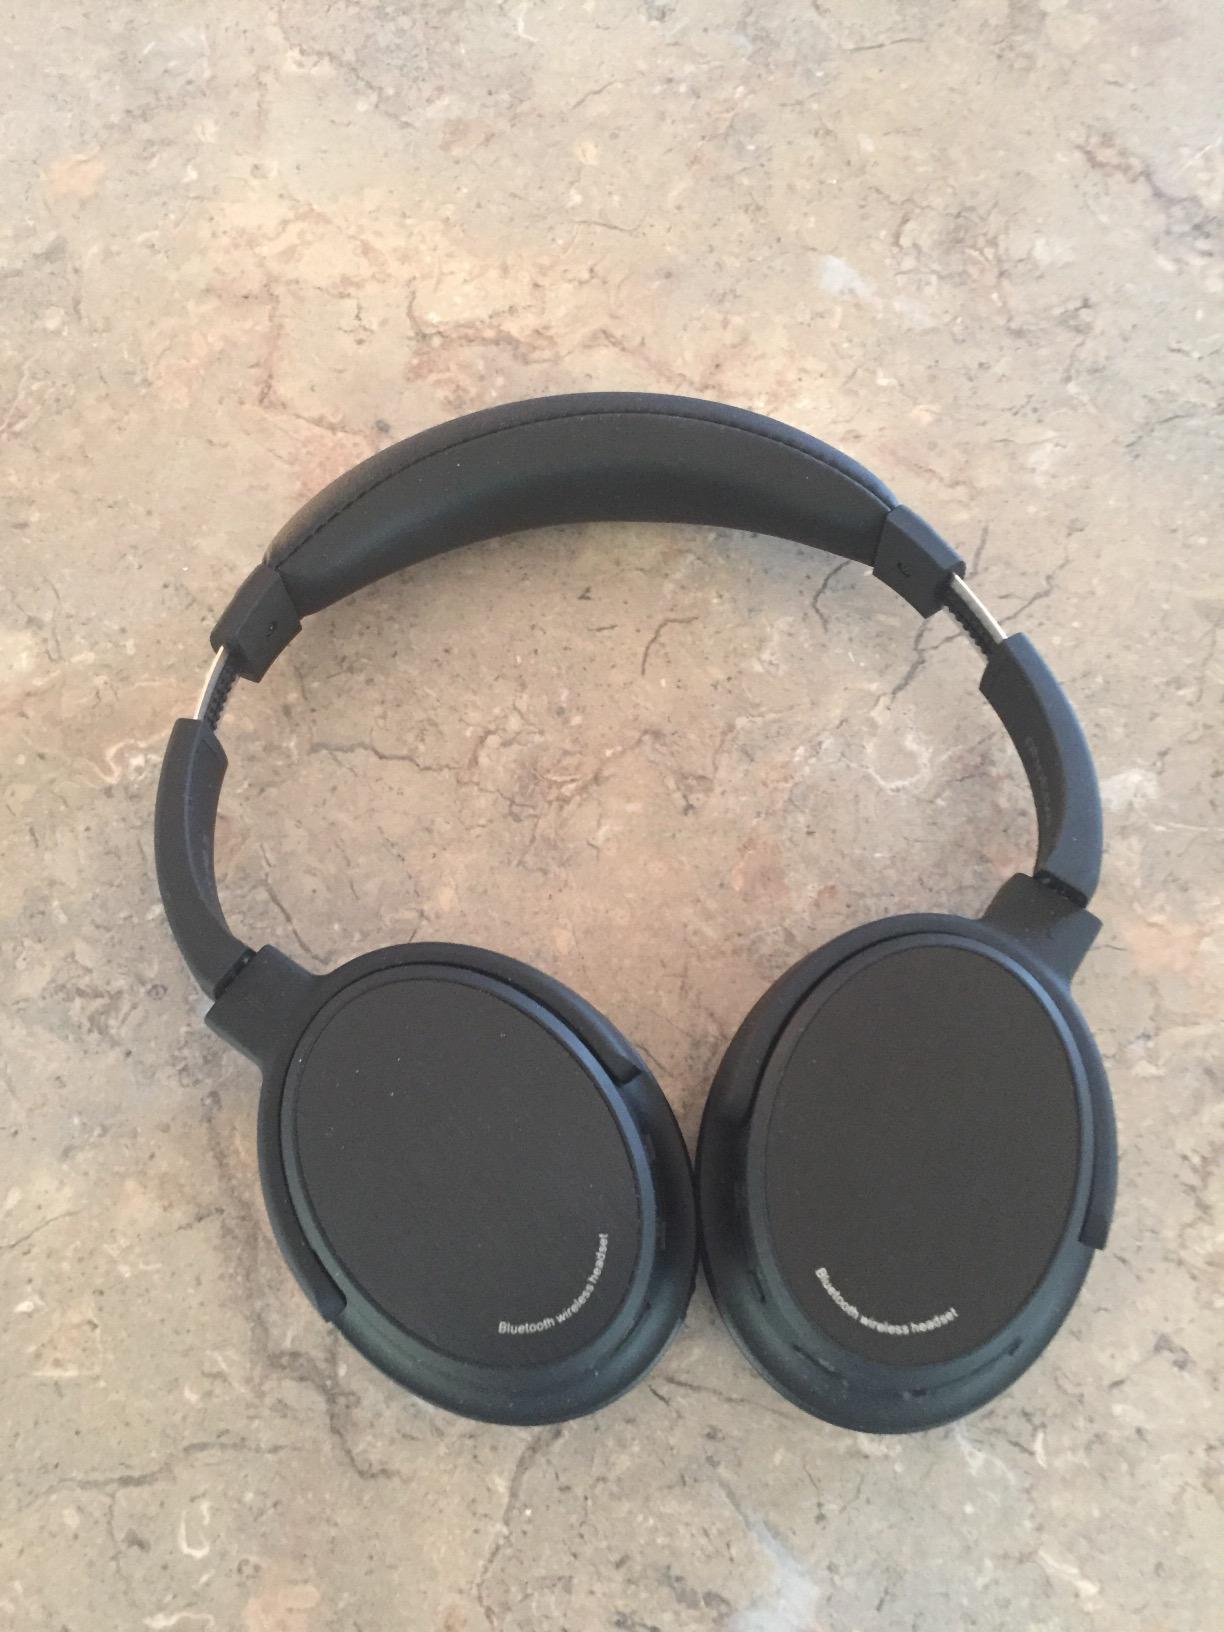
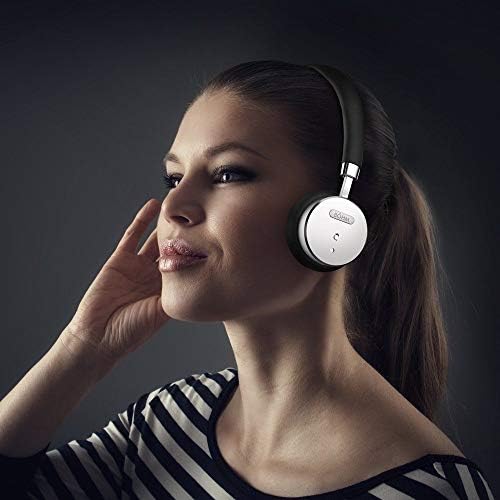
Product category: headphones
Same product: no